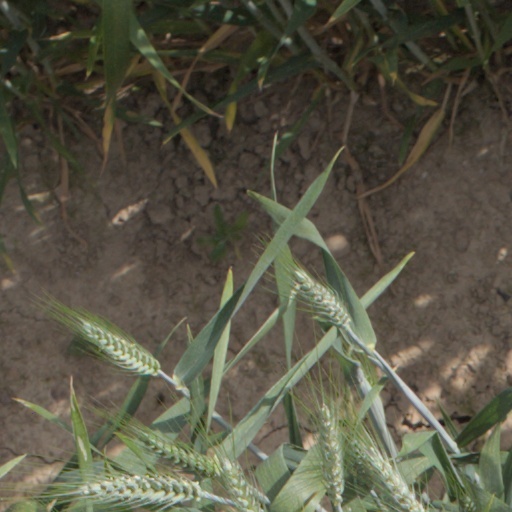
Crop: wheat